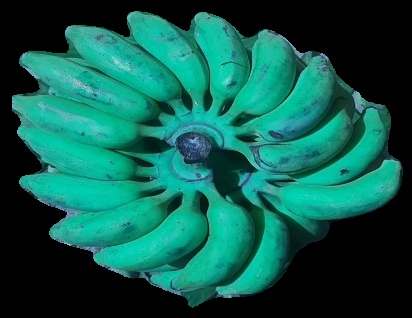
Variety: elakki-bale
Grade: grade3